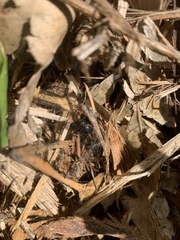
Species: Lactrodectus_hesperus